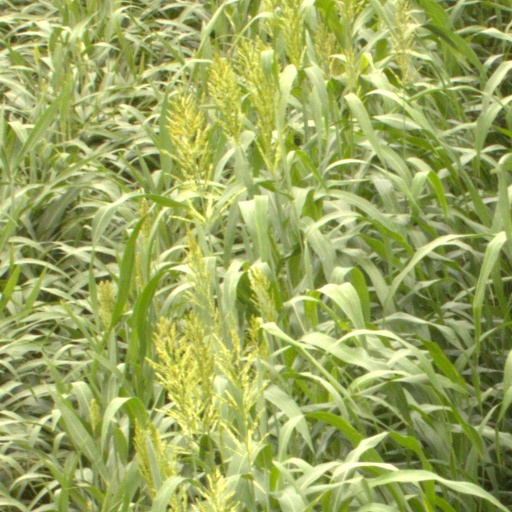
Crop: sorghum